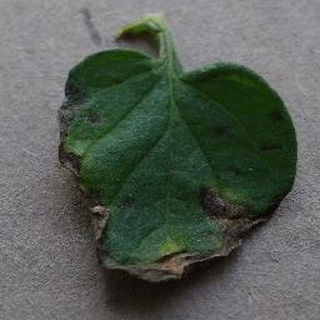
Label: tomato_early_blight